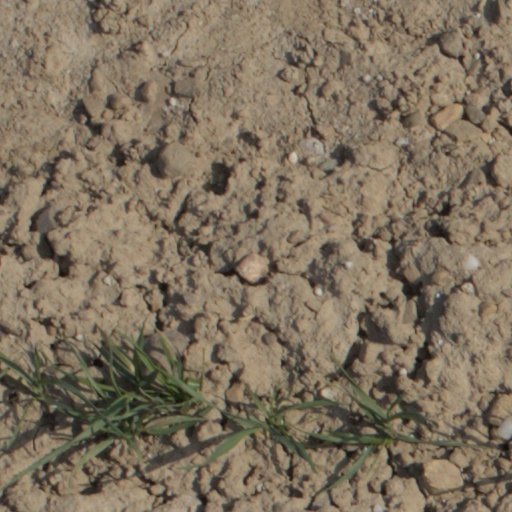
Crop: wheat